2011 UCI BMX Supercross World Cup

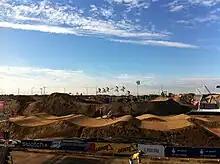
London BMX track during the World Cup

160 riders signed up to tackle the challenging Olympic course. The event was one of the first events to take place in the Olympic Park and is part of the London Prepares series. The track is 470 metres long for men and features a berm jump, an S-bend transfer, a box jump and a rhythm section in the final straight. The women's course is 430 metres long featuring three jumps in the opening straight and a tunnel, before like the men's course, including a rhythm section in the final straight. It has been called one of the most challenging BMX tracks to date. The track also features an starting ramp and was designed by the UCI with the aim of pushing the boundaries of the sport. 14,000 cubic metres of soil was used to build the track.